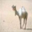
Label: camel